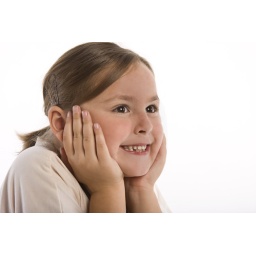
Young girl smiling with her face in her hands isolated against white background